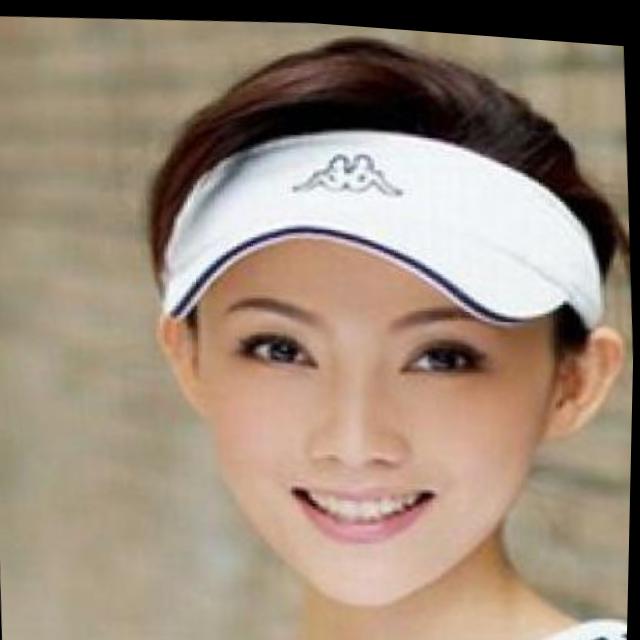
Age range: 21-44